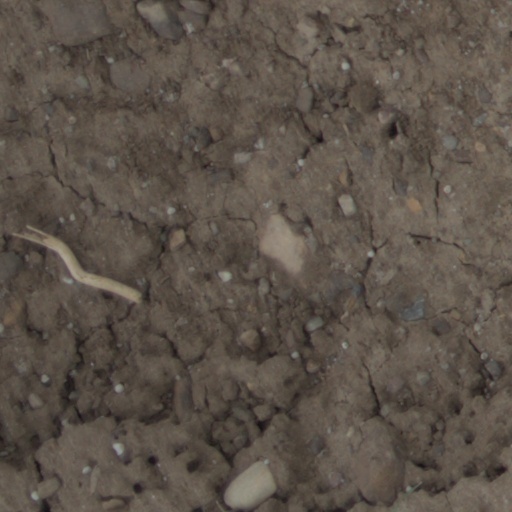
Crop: wheat